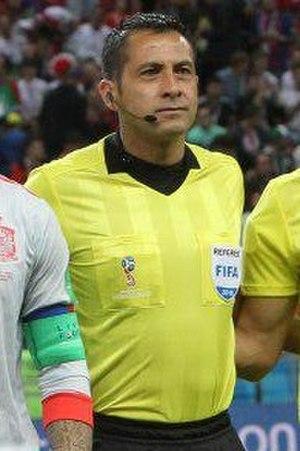
Julio Alberto González Bascuñán, né le 11 juin 1978, est un arbitre de football chilien